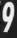
Number: 9